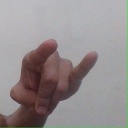
अक्षर: च